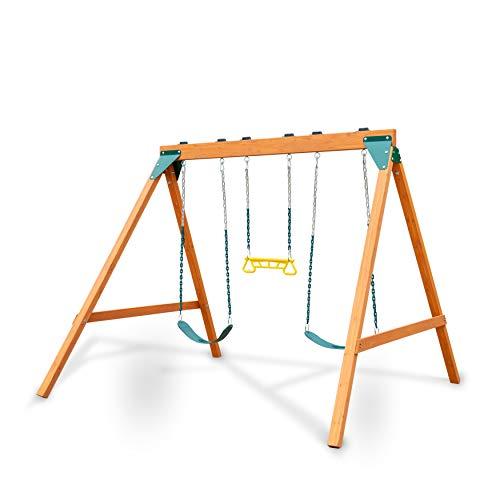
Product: Swing-N-Slide PB 8360 Ranger Wooden Swing Set with Swings
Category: Toys & Games | Sports & Outdoor Play | Play Sets & Playground Equipment
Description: Features two swing seats and a ring/trapeze combination swing, all with pinch free coated chains.
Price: $215.00
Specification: ProductDimensions:104x92x82inches|ItemWeight:97pounds|ShippingWeight:97pounds(Viewshippingratesandpolicies)|ASIN:B07R37FP8K|Itemmodelnumber:PB8360|Manufacturerrecommendedage:3months-10years